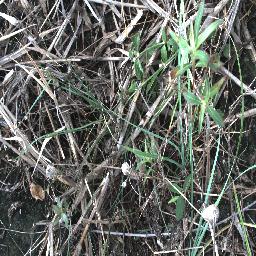
Label: negative